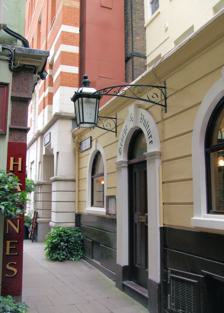
Building: George and Vulture
Country: United Kingdom
Year built: 1748
Restaurant in London The George and Vulture The George and Vulture is a restaurant in London. There has been an inn on the site, which is off Lombard Street in the historic City of London district, since 1142. It was said to be a meeting place of the notorious Hellfire Club and has long been a revered City chop house . It is mentioned at least 20 times in the 1837 novel The Pickwick Papers by Charles Dickens , who frequently drank there himself. The George and Vulture has been the headquarters of the City Pickwick Club since its foundation. When it was threatened with demolition, Cedric Charles Dickens , the author's great-grandson, campaigned to save it. Since 1950 it has been the home of his Dickens Pickwick Club and, in the same year, it became the venue for the Christmas Day Dickens family gathering, in the Dickens Room. The George and Vulture was praised in Good Food Guide to London, 1968, as a "rare example of an old City chop-house ." By that date, if not earlier, the establishment was celebrated for its Pickwick Pudding that sold in 1968 for twelve shillings sixpence but only on Thursday during oyster season. A recipe for said pudding was published in the 1968 Recipes from Restaurants in the Good Food Guide. Essentially, it was a steak and kidney pudding served with oysters poached in their own liquor and served separately. The George and Vulture is a Grade II listed building, dating back to the early 18th century. It is now run by Samuel Smith Old Brewery (Tadcaster). References The entryway of the George and Vulture Inn, sometime in the early 1900s